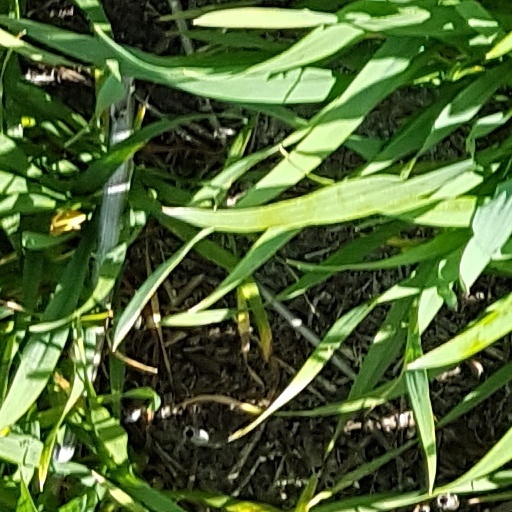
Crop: wheat